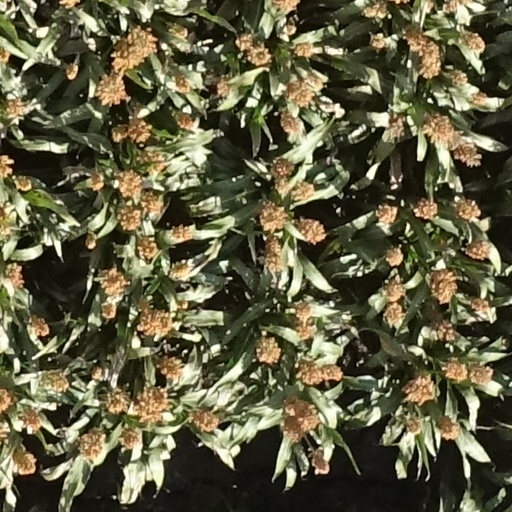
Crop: sorghum